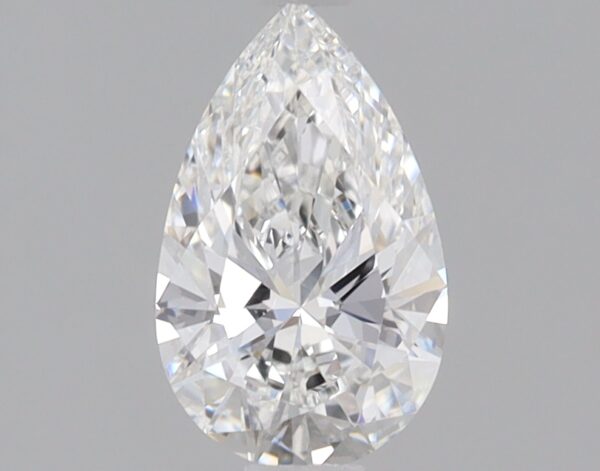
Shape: pear
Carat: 0.73
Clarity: VVS2
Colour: E
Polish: EX
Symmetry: EX
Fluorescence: NONE
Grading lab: IGI
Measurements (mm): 8.24 x 5.06 x 3.07